Apriltsi Memorial Complex

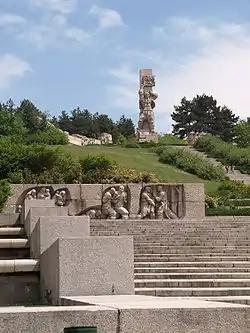
A view of the Apriltsi Memorial Complex from the central square.

The Apriltsi Memorial Complex is a large monument situated in the Bulgarian town of Panagyurishte. It was constructed in 1976 to commemorate the 100th anniversary of the April Uprising. It was built on the historical hill Manyovo Bardo which was one of the main positions of the Bulgarian revolutionaries against the Ottomans. The complex was designed by the architects Ivan Nikolov and Bogdan Tomalevski and the sculptors Sekul Krumov, Velichko Minekov and Dimitar Daskalov.